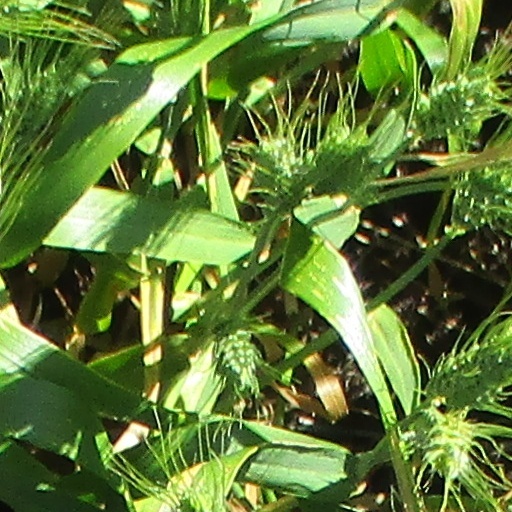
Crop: wheat